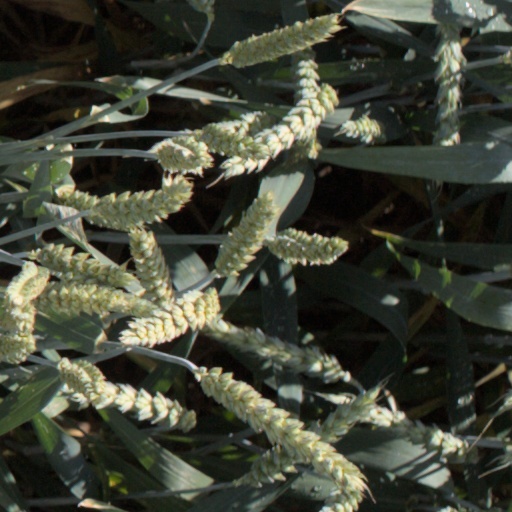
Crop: wheat